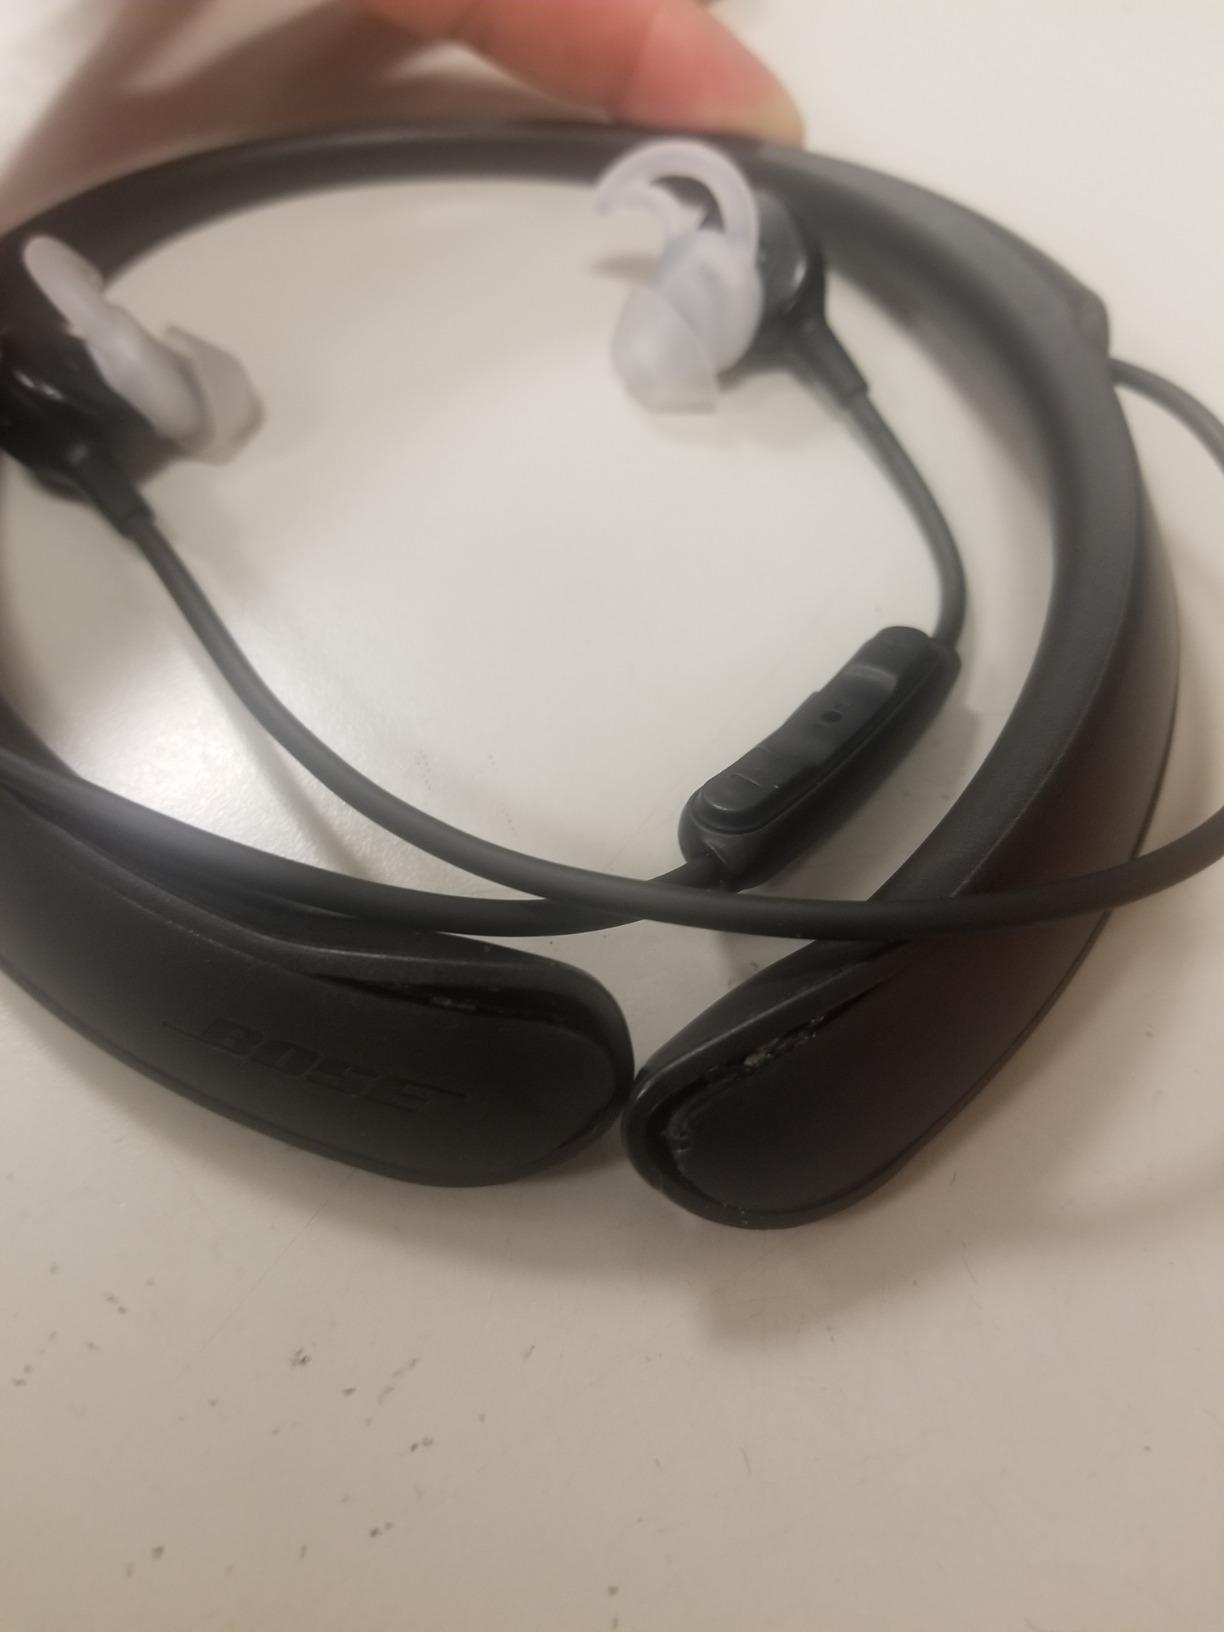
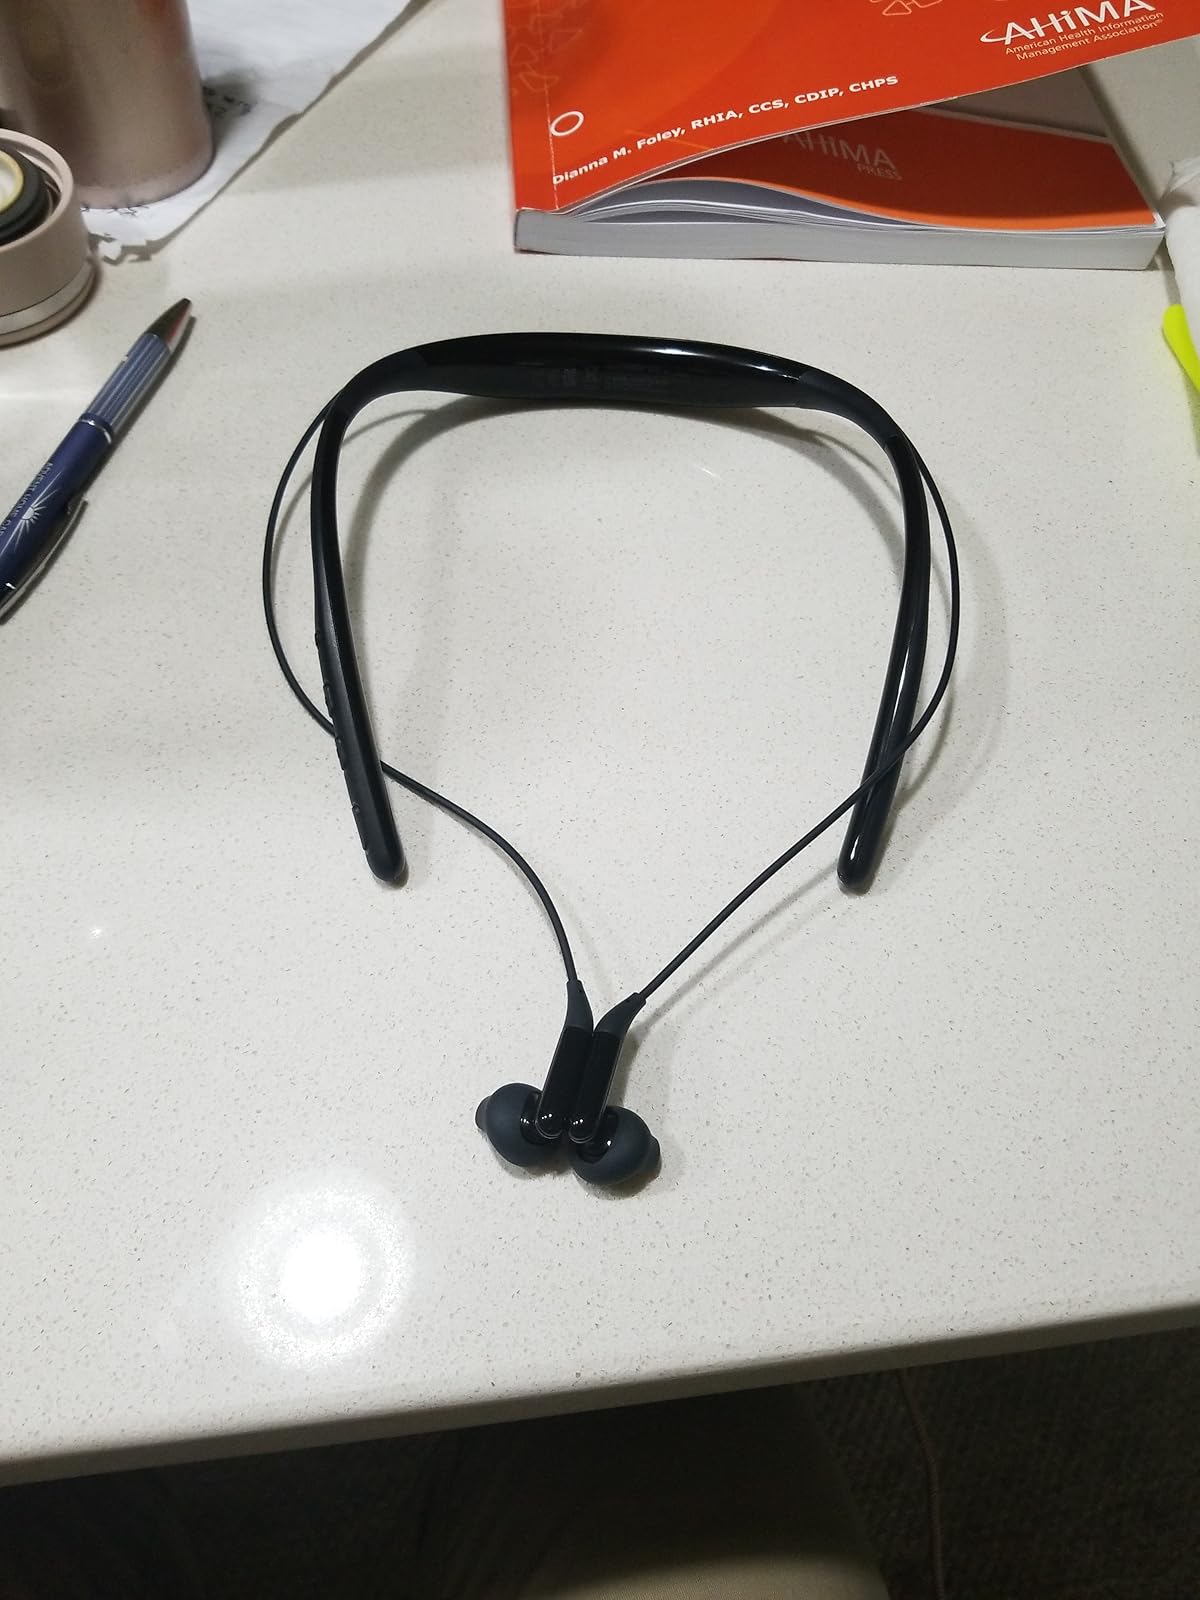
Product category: headphones
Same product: no